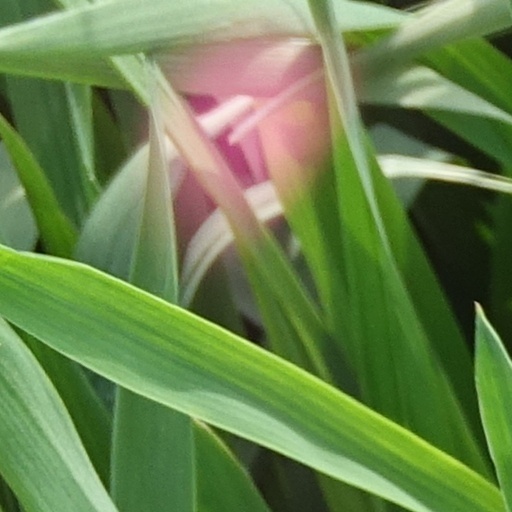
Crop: wheat